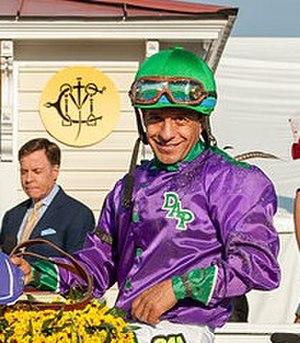
Dancing with the Stars est une émission de télé-réalité centrée sur la danse et diffusée depuis 2005 sur ABC aux États-Unis et sur CTV ou CTV Two au Canada. L'émission est adaptée d'un format britannique, Strictly Come Dancing.